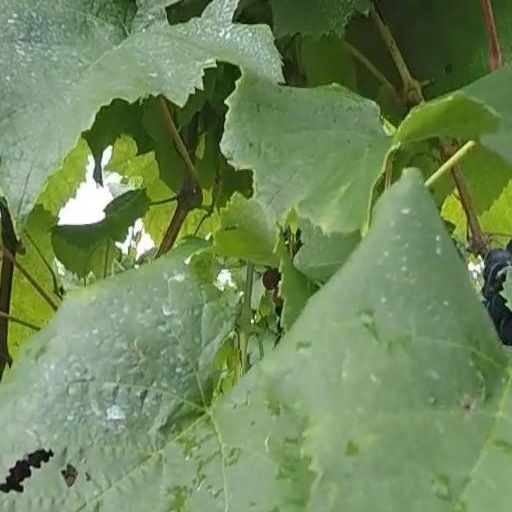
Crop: grape